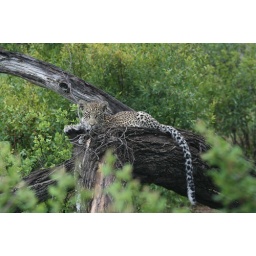
Young female leopard in a tree after the rain